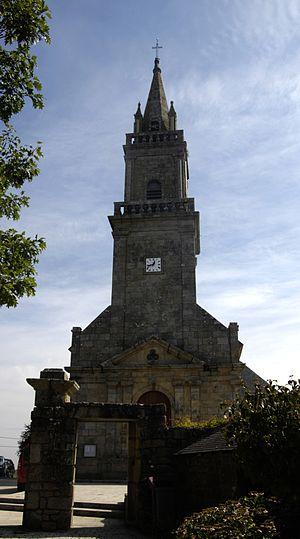
Église Saint-André de Ploemel. Brezhoneg: Iliz Pleñver.
Ploemel [plemɛl] est une commune française, située dans le département du Morbihan en région Bretagne.